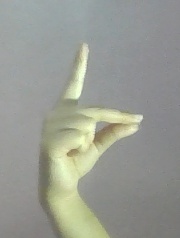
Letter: ta